Saint-Judoce

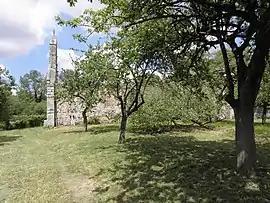
The old church of Saint-Judoce

Saint-Judoce is a commune in the Côtes-d'Armor département of Brittany in northwestern France.